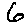
Label: 6